SMS Seydlitz

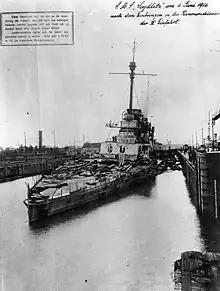
in port awaiting repairs

A pause in the battle at dusk allowed and the other German battlecruisers to cut away wreckage that interfered with the main guns, extinguish fires, repair the fire control and signal equipment, and ready the searchlights for nighttime action. During this period, the German fleet reorganized into a well-ordered formation in reverse order, when the German light forces encountered the British screen shortly after 21:00. The renewed gunfire gained Beatty's attention, so he turned his battlecruisers westward. At 21:09, he sighted the German battlecruisers, and drew to within before opening fire at 20:20. In the ensuing melee, was hit several times; one shell struck the rear gun turret and other hit the ship's bridge. The entire bridge crew was killed and several men in the conning tower were wounded. The German ships returned fire with every gun available, and at 21:32 hit both "Lion" and "Princess Royal" in the darkness. The maneuvering of the German battlecruisers forced the leading I Battle Squadron to turn westward to avoid collision. This brought the pre-dreadnoughts of II Battle Squadron directly behind the battlecruisers, and prevented the British ships from pursuing the German battlecruisers when they turned southward. The British battlecruisers opened fire on the old battleships; the German ships turned southwest to bring all of their guns to bear against the British ships.